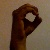
The image shows a hand gesture representing the letter 'O' in Indian Sign Language.